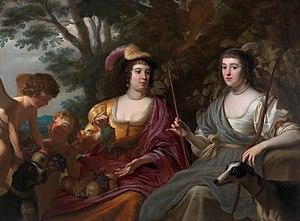
Charlotte Stanley, comtesse de Derby, née Charlotte de La Trémoille est la fille de Claude de La Trémoille, duc de Thouars et pair de France, et de Charlotte-Brabantine d'Orange-Nassau, et l'épouse du 7ᵉ comte de Derby, James Stanley, seigneur de l'île de Man.